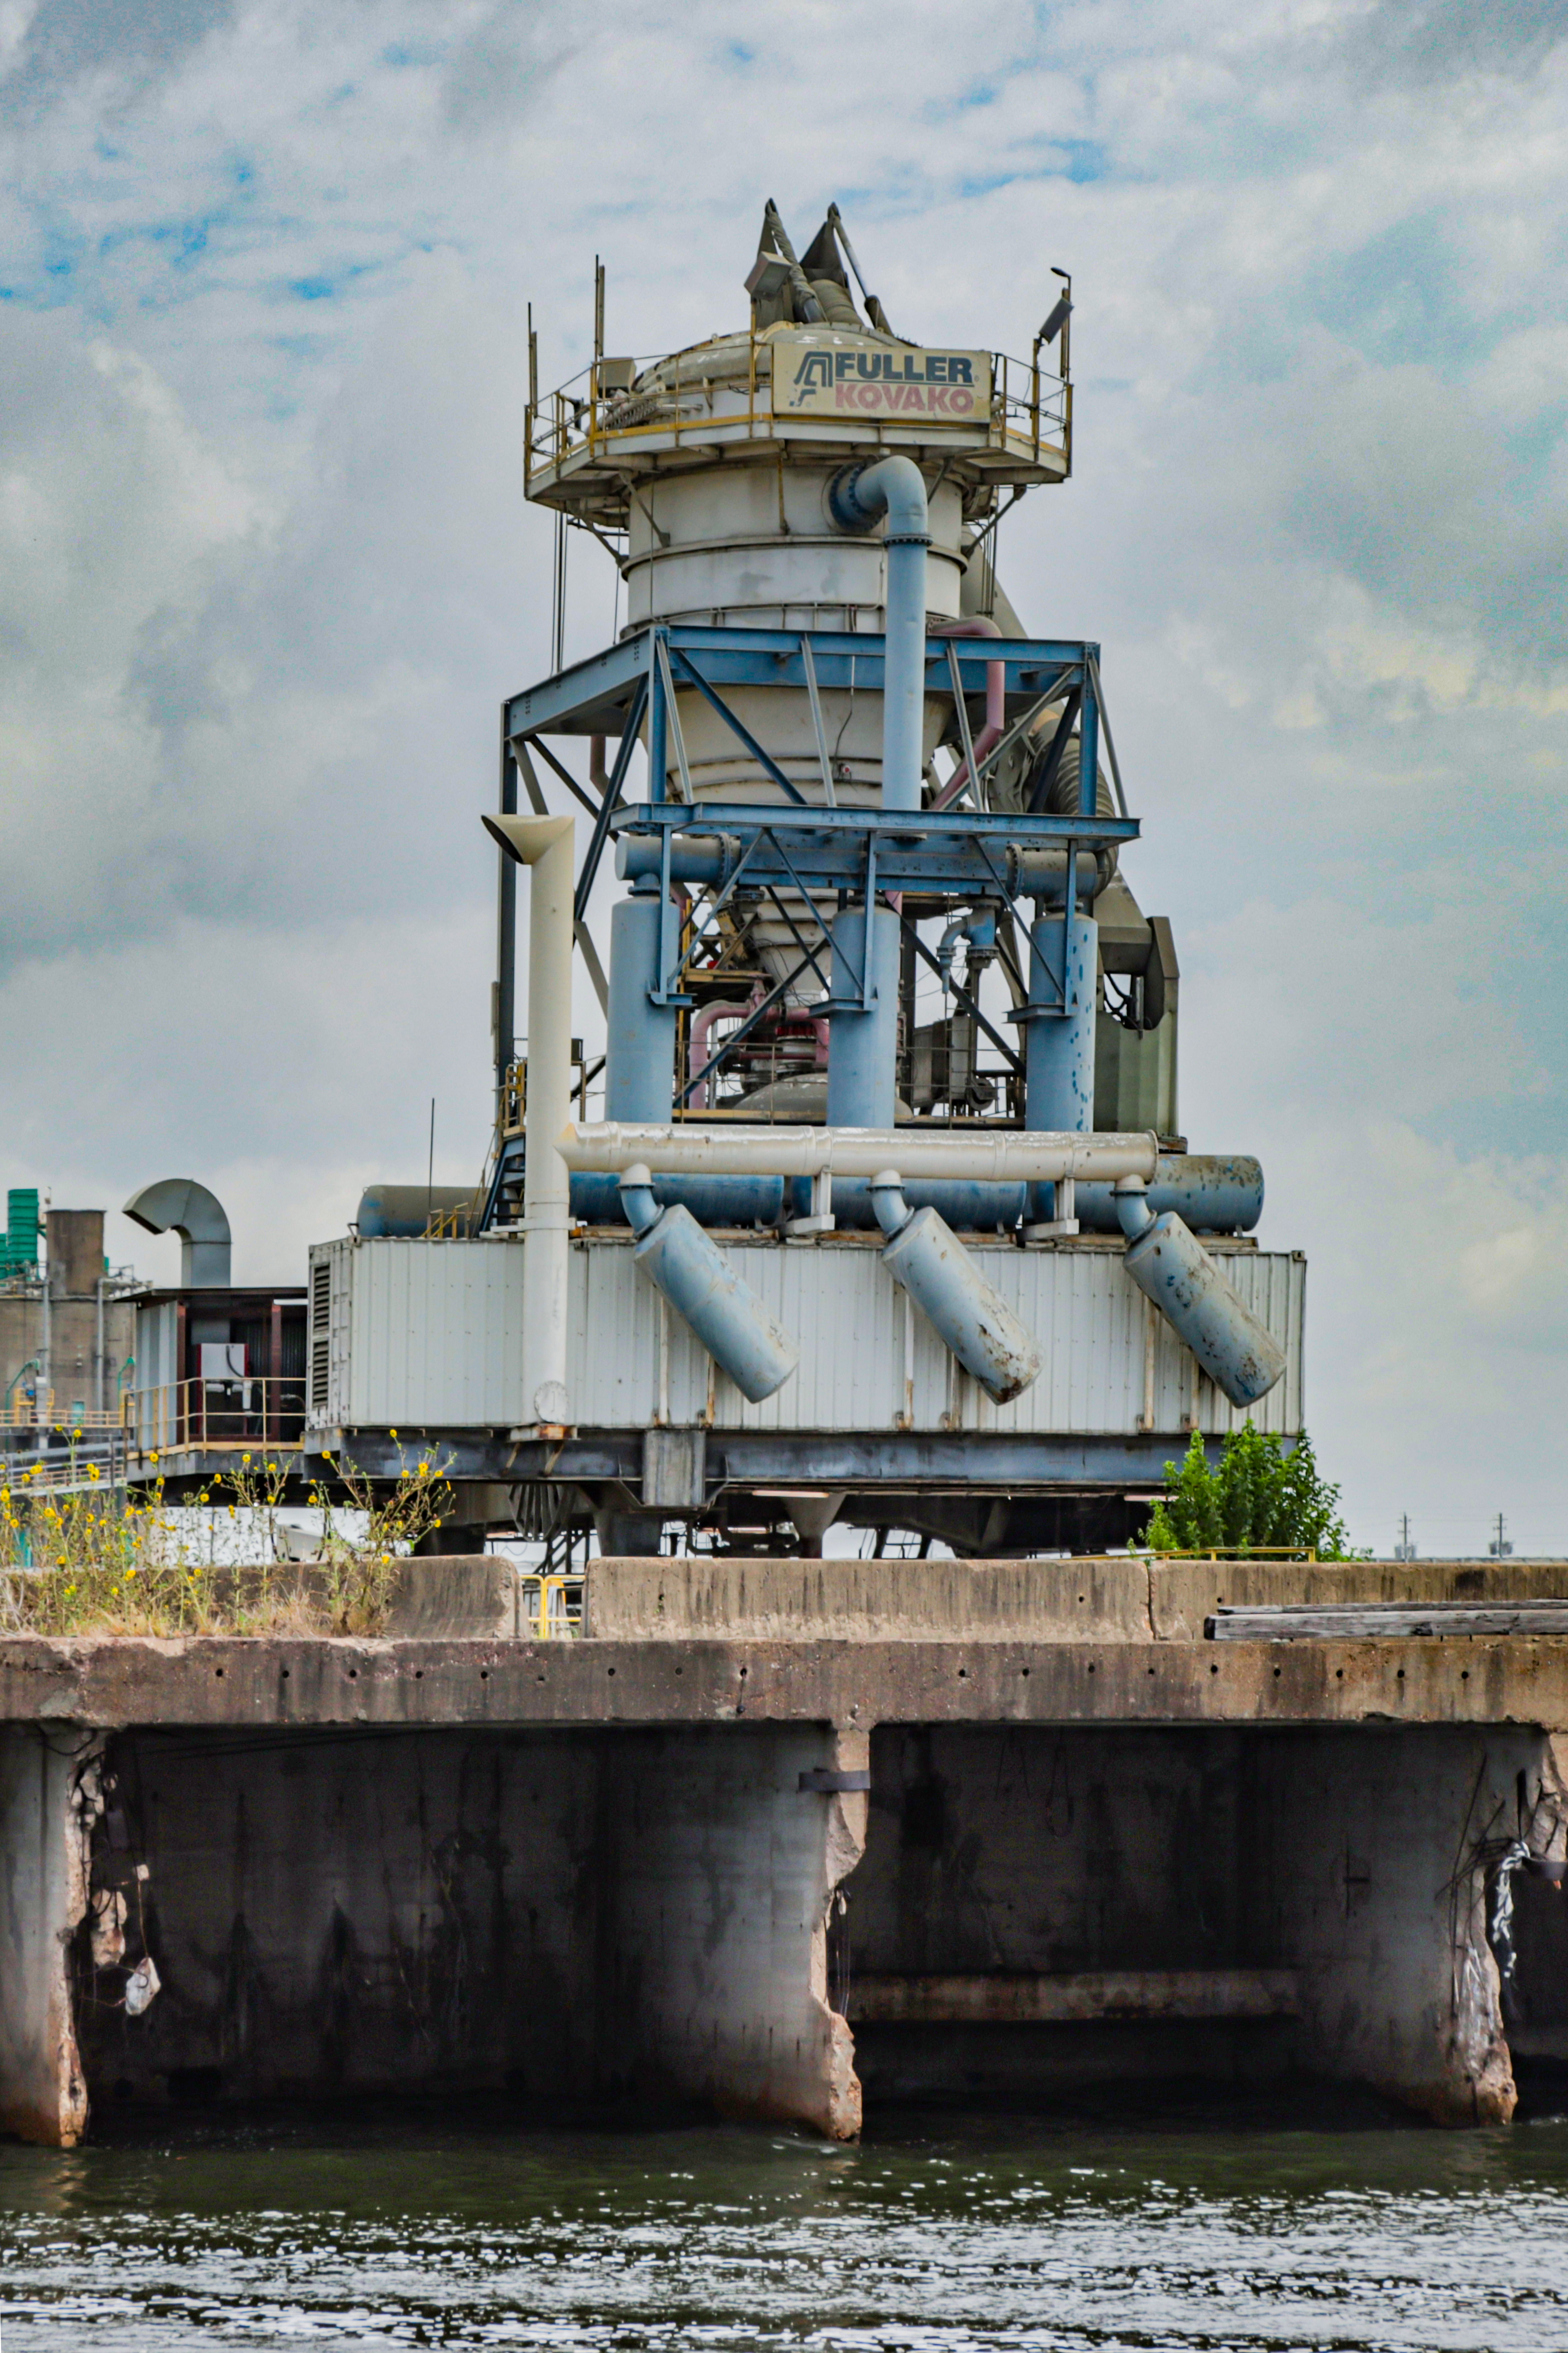
water, sky, clouds, outdoors, boat, industry, tugboat, cloud, water resources, body of water, waterway, engineering, lake, channel, nonbuilding structure, city, reservoir, tower, machine, bridge, water transportation, tourism, ocean, building, river, canal